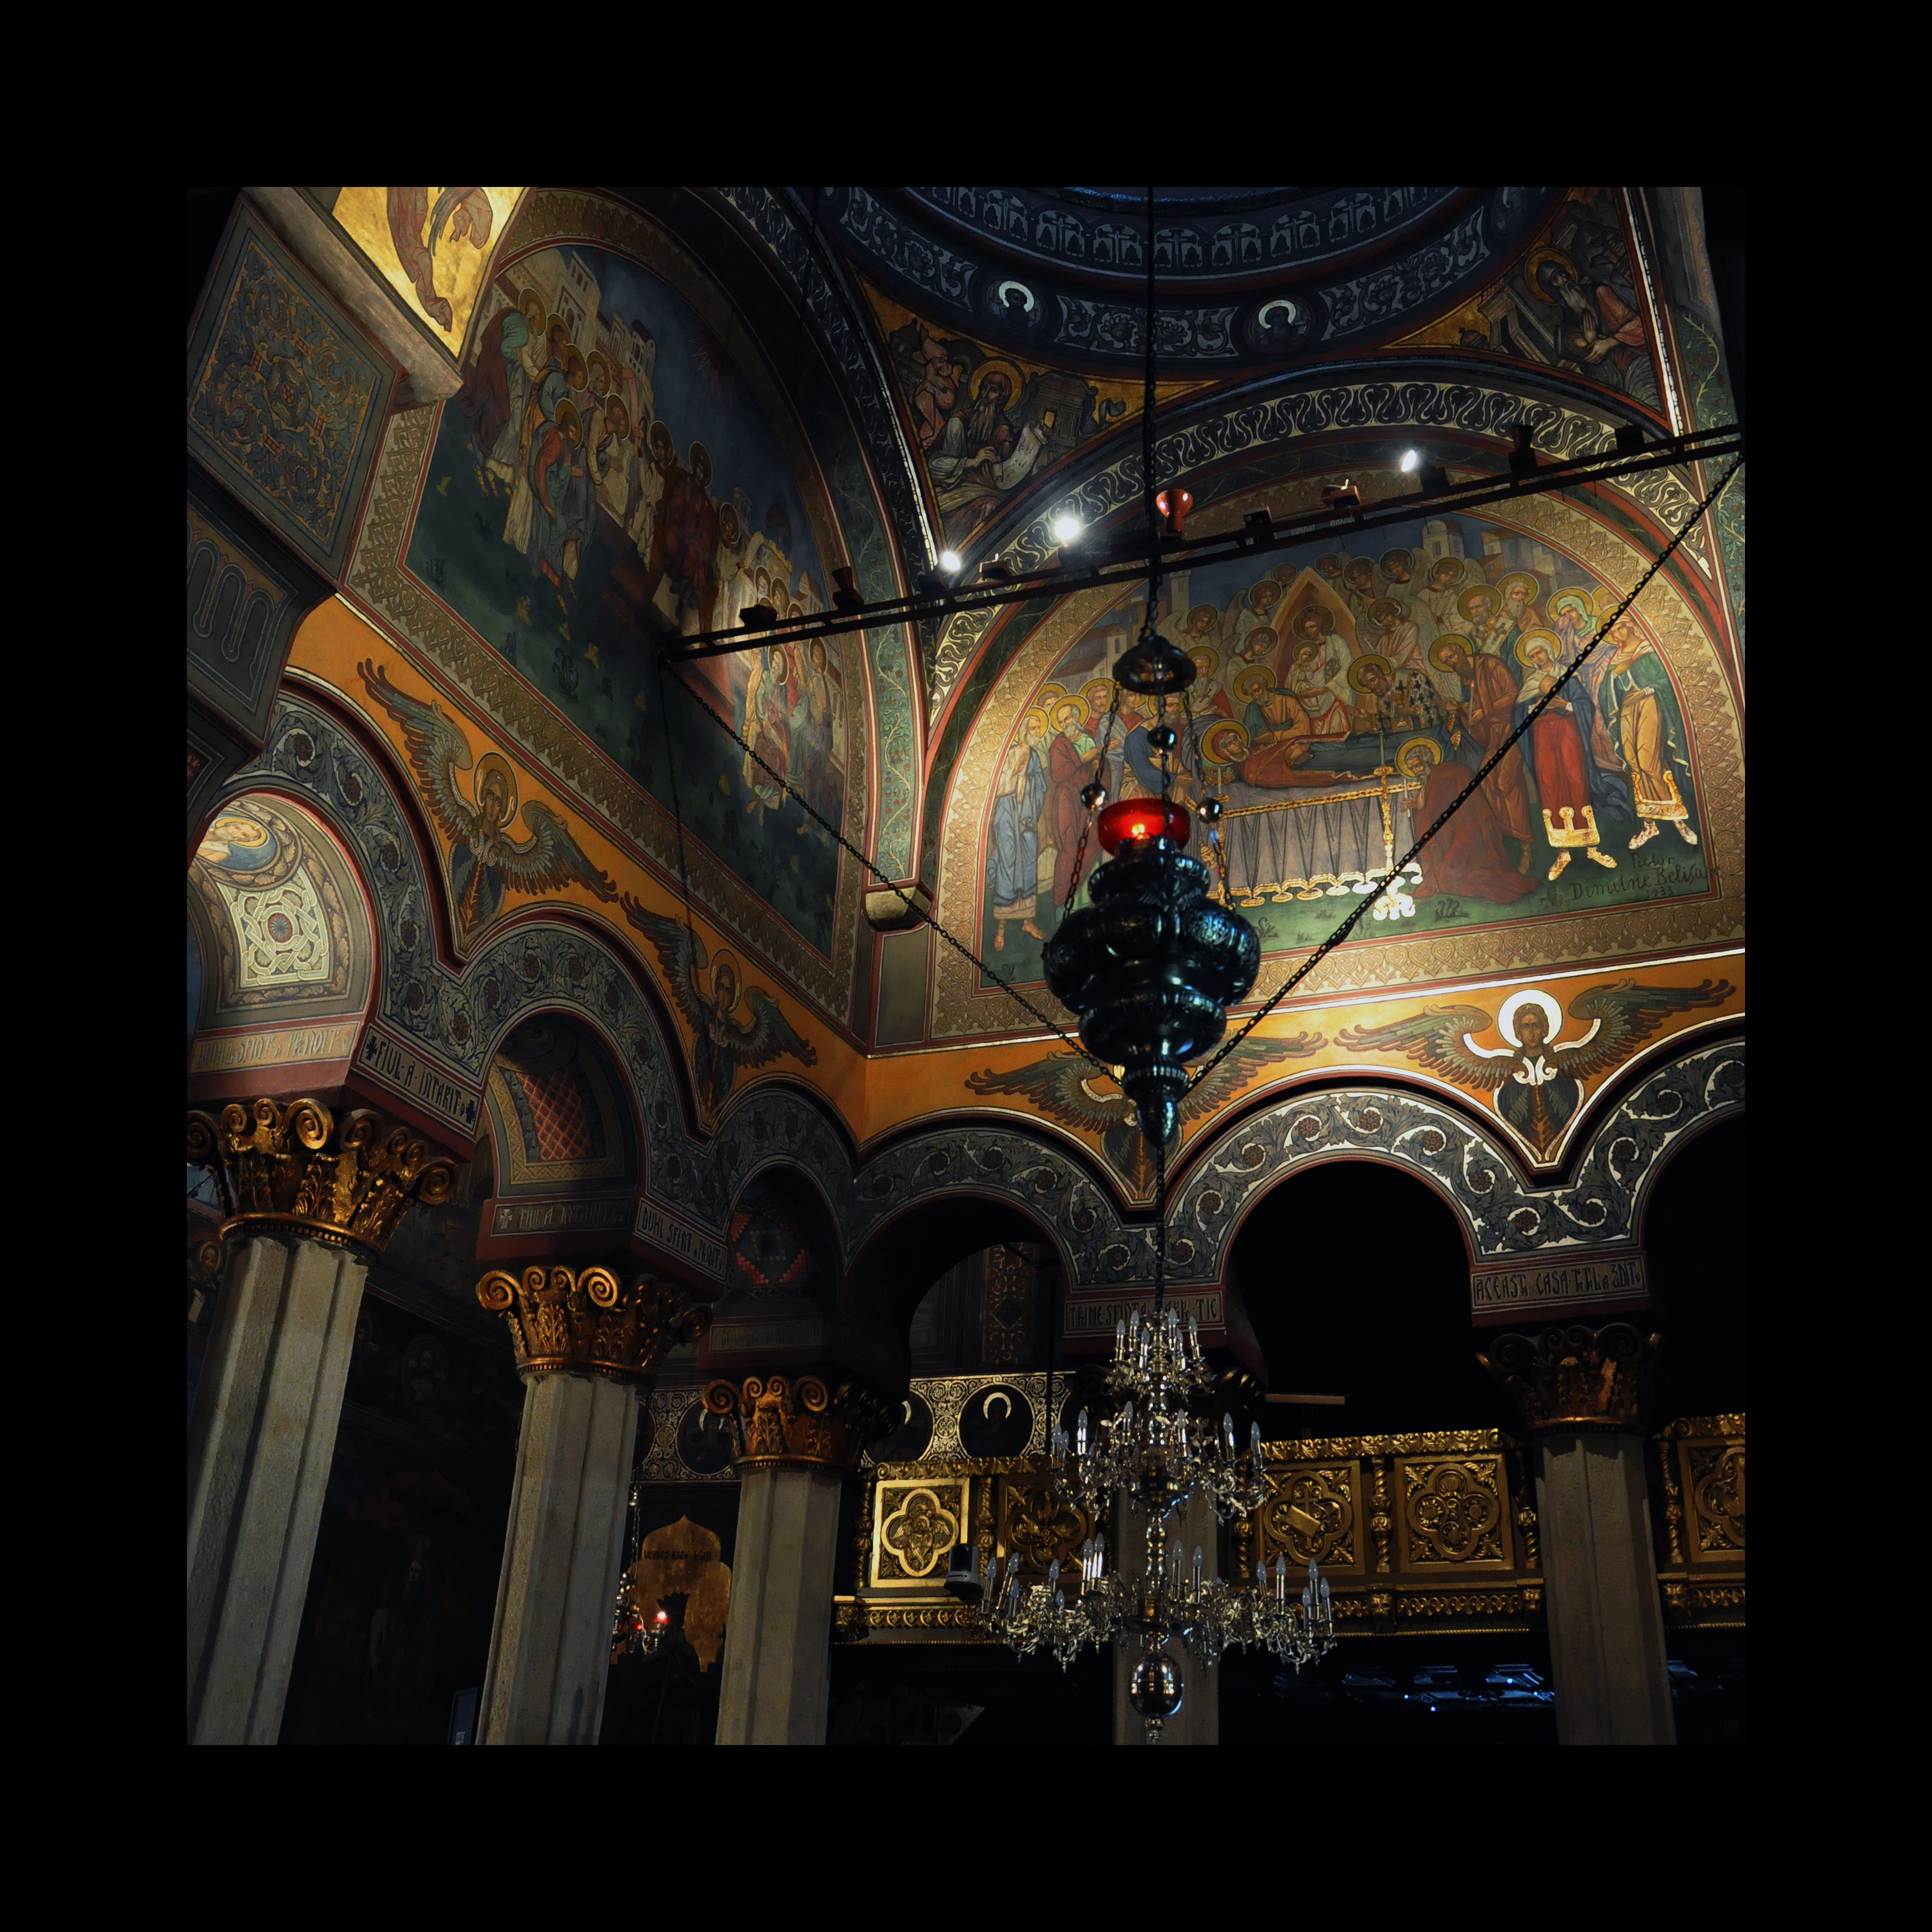
light, architecture, photography, interior, window, glass, building, monument, photo, arch, religion, church, cathedral, christian, place of worship, photos, religious, art, cool image, de, symmetry, churches, fotografie, christianity, romana, arc, orthodox, eastern, basilica, romania, romane, bucharest, screenshot, bor, biserica, arhitectura, orthodoxy, lumina, romanian, ortodoxa, patrimoniu, ortodoxia, ortodoxie, cretinism, cretin, ecclesiastical, bisericeasc, cladire, edificiu, bucuresti, 1658, mitropolia, ortodoxe, patriarhie, patriarhia, mitropolie, catedralapatriarhala, patriarchalcathedral, bisericii, arhiepiscopia, bucurestilor, lmibiima1857101, godslight